Tirunageswaram Naganathar Temple

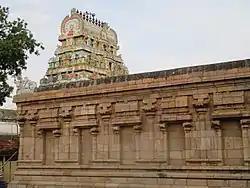
One of the shrines in the temple around the second precinct

Thirunageswaram is one of the many temple towns in the state which is named after the grooves, clusters or forests dominated by a particular variety of a tree or shrub and the same variety of tree or shrub sheltering the presiding deity. The region is believed to have been covered with Chamapaka forest and hence called Chamapakavanam.